Ruth Seinfel Goode

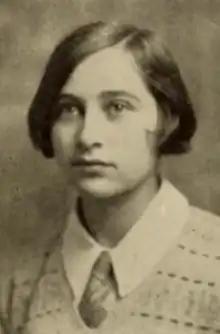
Ruth Seinfel, from the 1925 yearbook of Smith College

Seinfel was born in Brooklyn, the daughter of Henry Seinfel and Helen Seinfel. Her parents were Jewish immigrants from Austria; her father worked in insurance. She graduated from Girls' High School of Brooklyn in 1921. That year, she was promoted as Brooklyn's "Perfect Girl", after high scores on academic and physical fitness tests. In 1925, she graduated from Smith College, where she was editor-in-chief of the school newspaper.